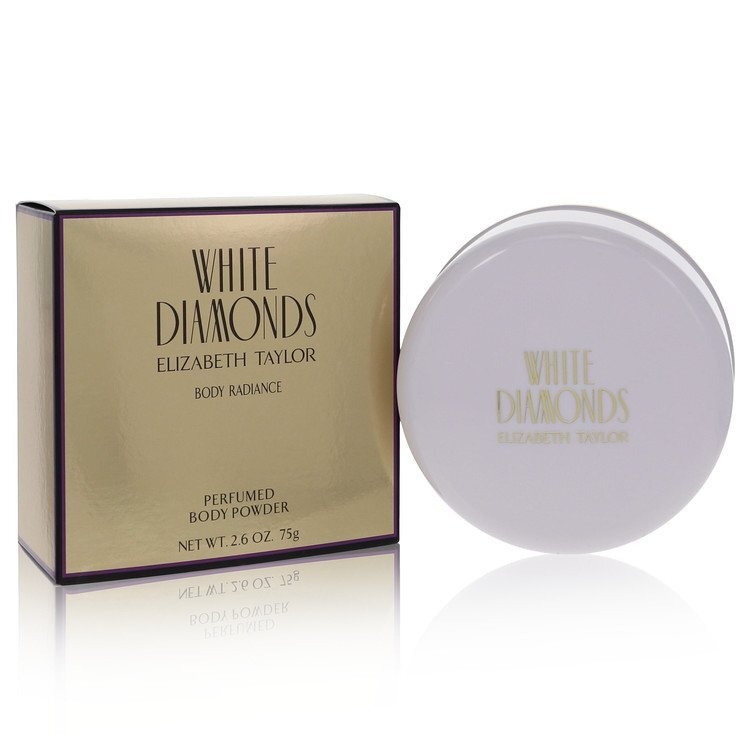
White Diamonds by Elizabeth Taylor Dusting Powder 2.6 oz (Women)
White Diamonds once again shows her exceptional sense of style.This sophisticated floral has notes of Italian neroli, living Amazon lily, Egyptian tuberose, Turkish rose, Italian orris, living narcissus, living jasmine, Italian sandalwood, patchouli, amber, and oakmoss. SHIP FROM : USA SHIP TO : USA, CANADA
Brand: Elizabeth Taylor
Category: Health & Beauty > Personal Care > Cosmetics > Skin Care > Body Powder